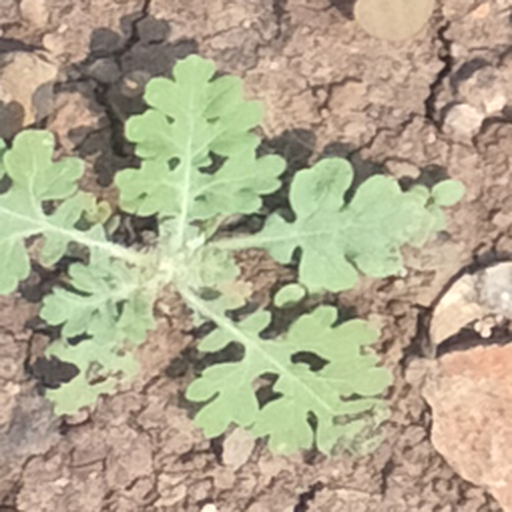
Weed species: Gajar_gavat_(Parthenium hysterophorus)